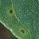
Crop: Tomato
Condition: alternaria-d